Ano hata o ute

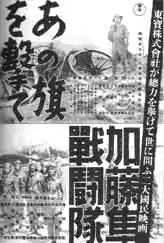
Japanese theatrical release poster for "Ano hata o ute"

Ano hata o ute korehidōru no saigo (Japanese Language: "あの旗を撃て コレヒドールの最後") (Filipino: "Liwayway ng Kalayaan") also known as "Dawn of Freedom", and "Shoot That Flag: The End of Corregidor" is a 1944 Japanese-Filipino drama war film directed by Yutaka Abe and Gerardo de León.